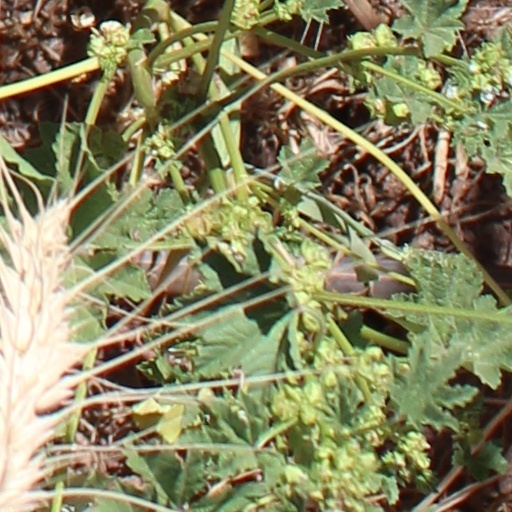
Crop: wheat